Madho Rao Scindia

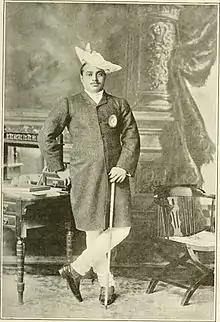
Maharaja of Gwalior in 1907

Madho Rao acceded to the throne in 1886 and ruled until his death in 1925. He was noted by the British Government as a progressive ruler of a princely state. He was married twice, but only had children with his second wife in 1913, one son and one daughter, to whom King George V and Queen Mary stood sponsors. He was succeeded by his son, Maharajdhiraja Maharaja Sir George Jivaji Rao Scindia, 7th Maharaja Scindia of Gwalior. His daughter married, but died without children in 1934.